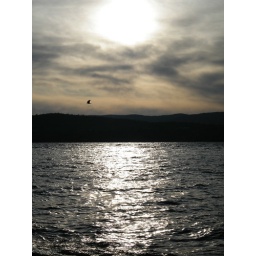
The view from our camp site. Lucky capture of the sun in the sky and a bird flying by.